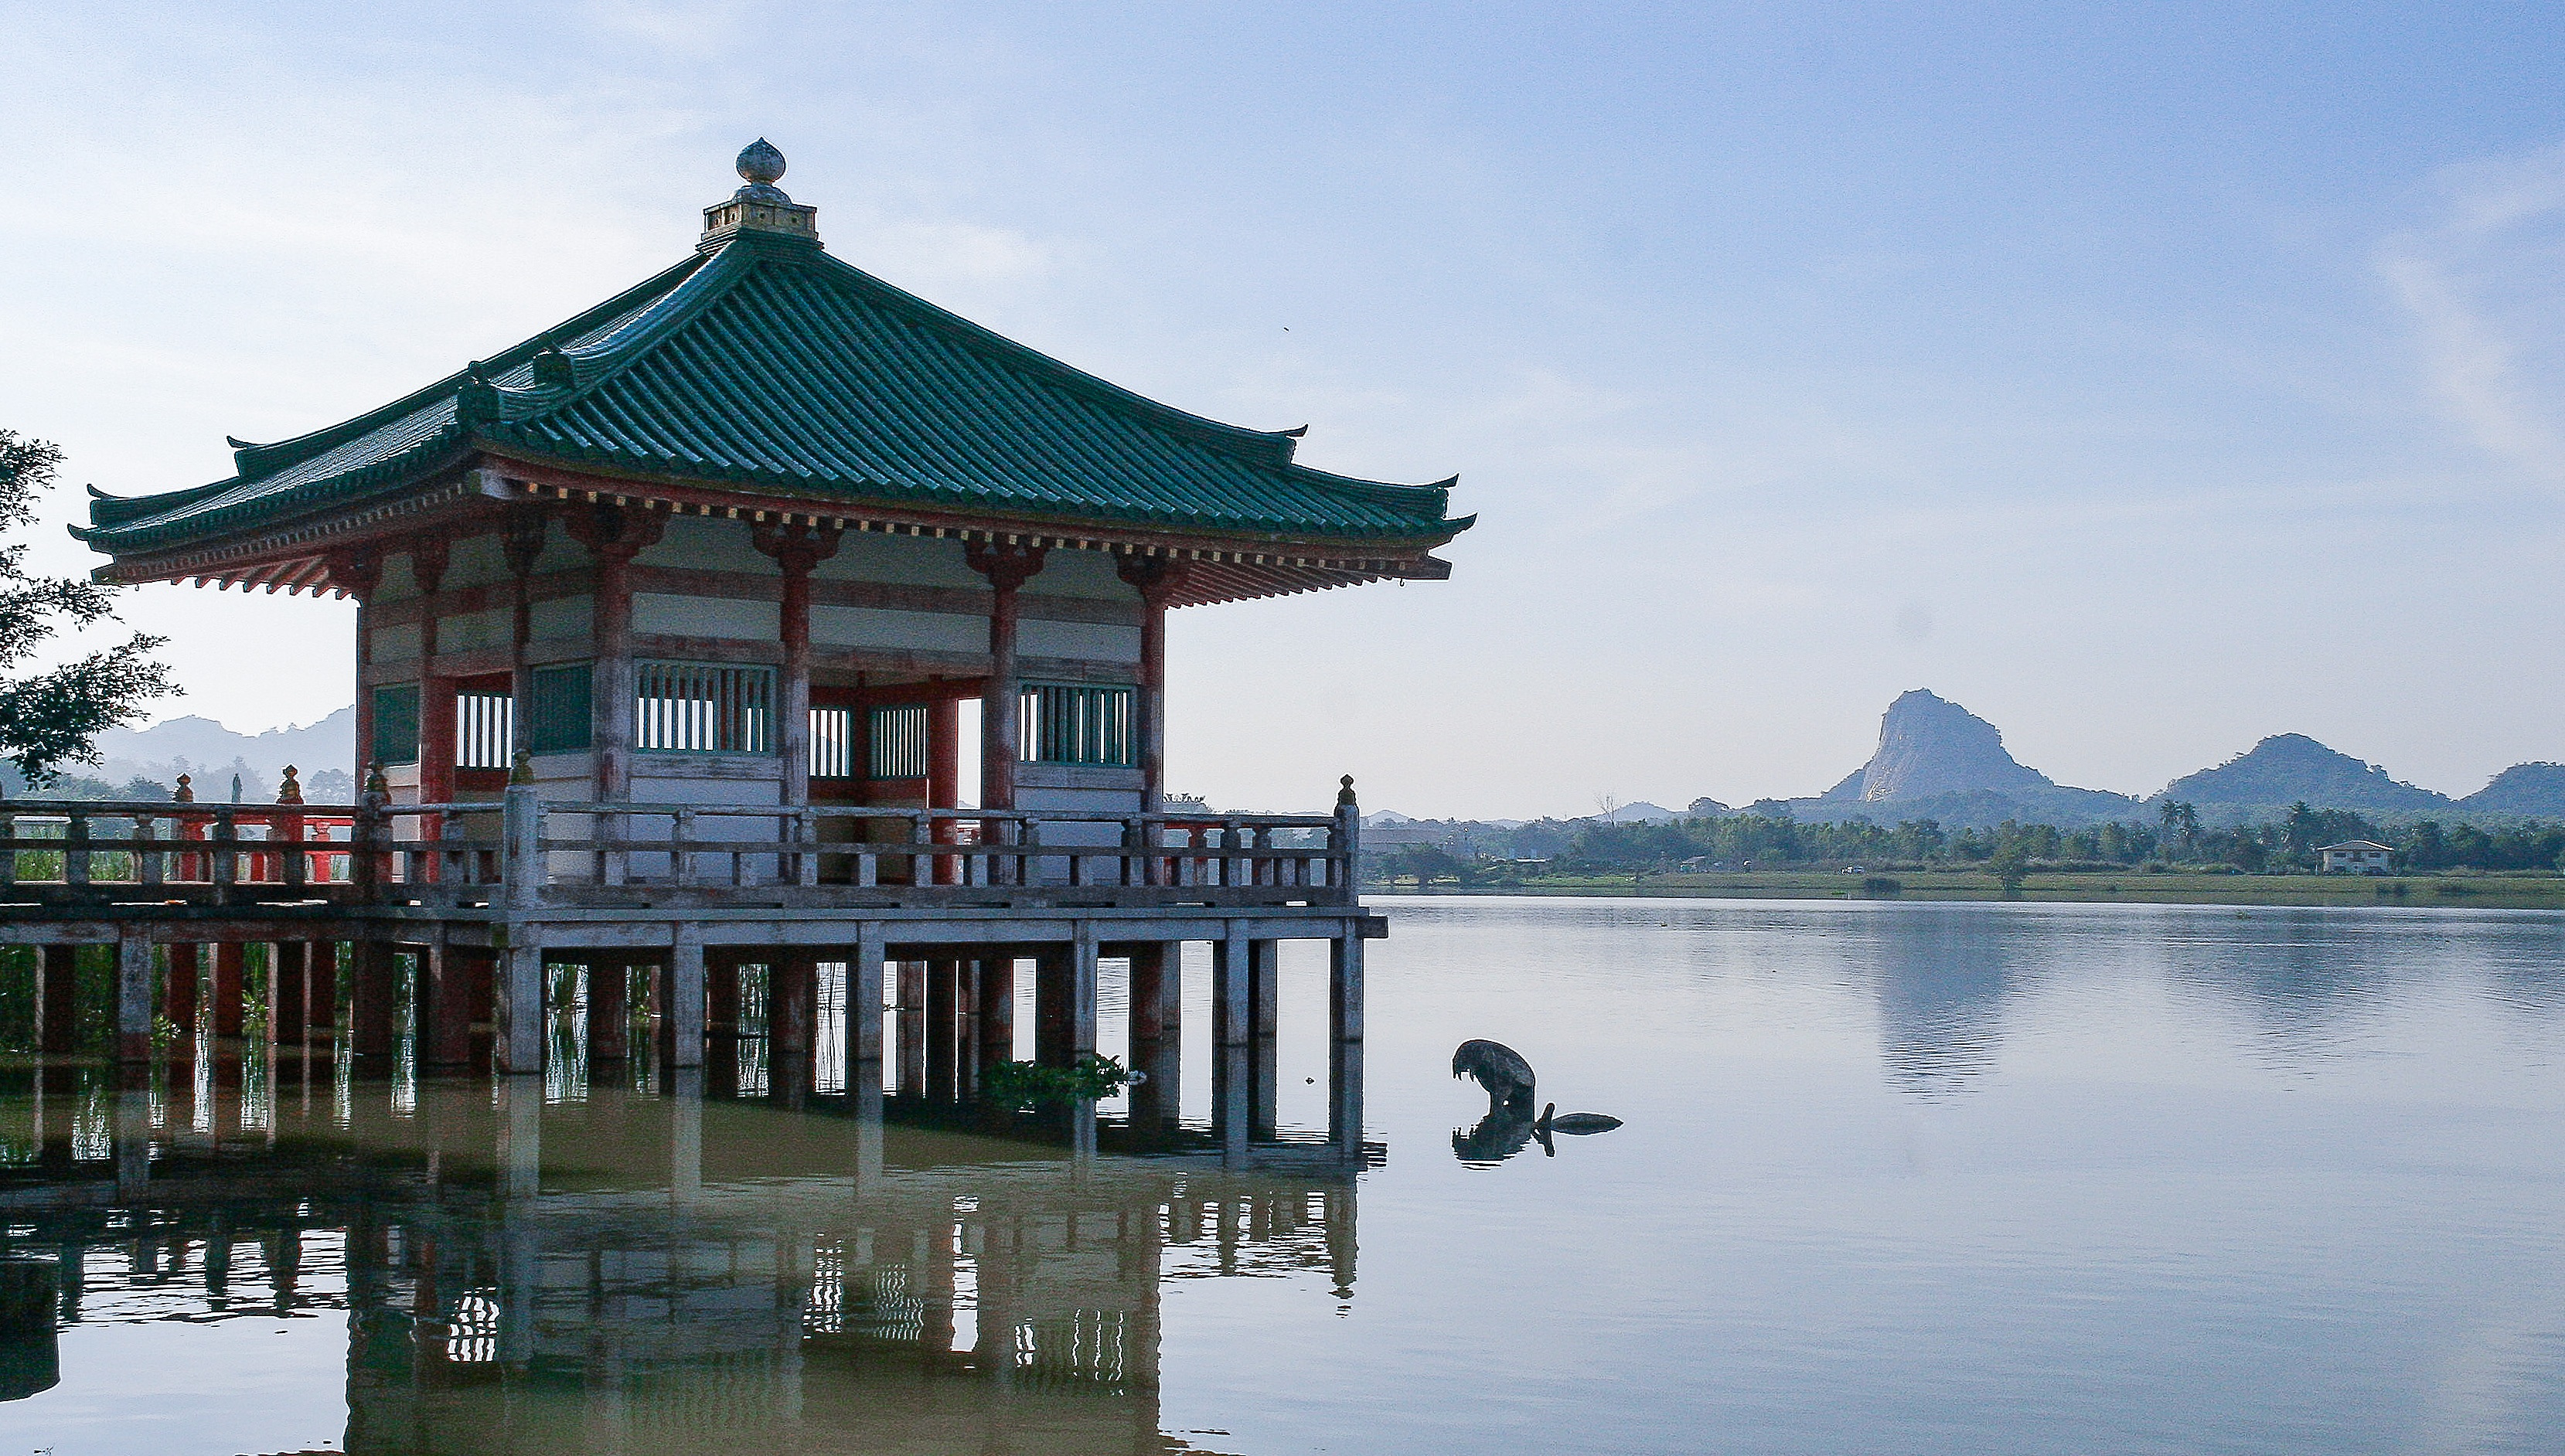
landscape, building, palace, home, reflection, tower, landmark, tourism, thailand, meditation, pagoda